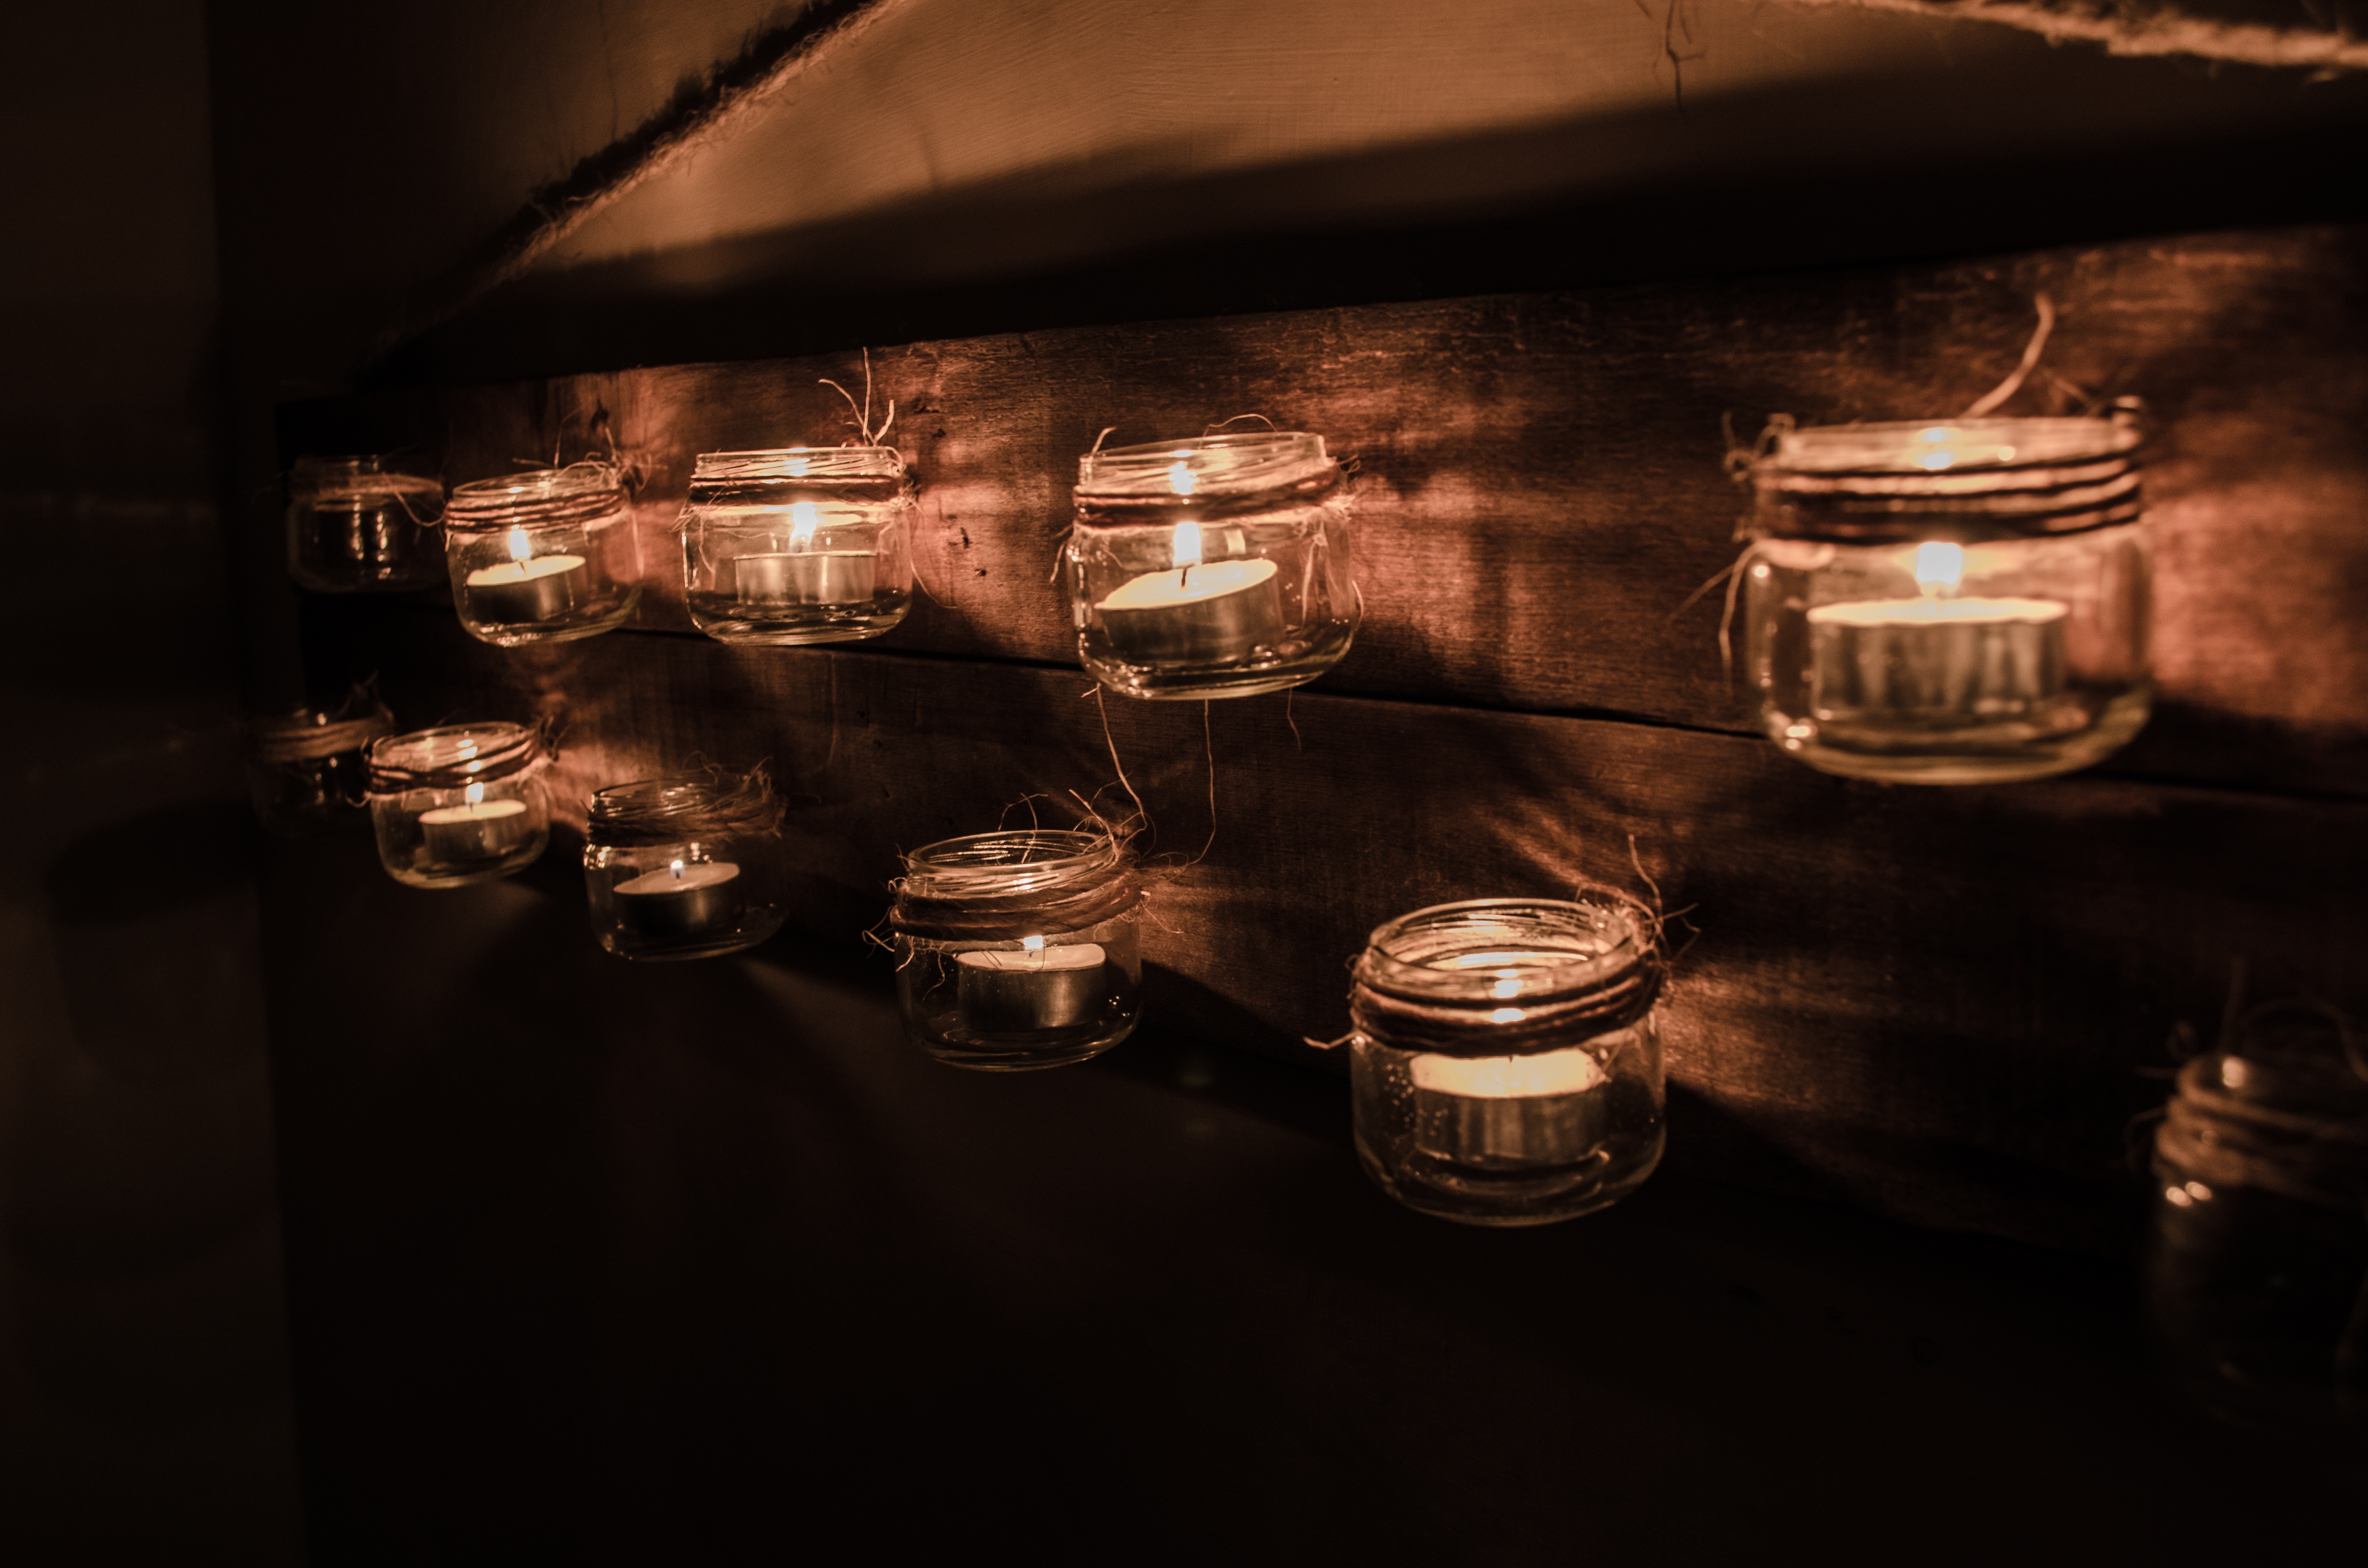
light, night, glass, reflection, darkness, lighting, shape